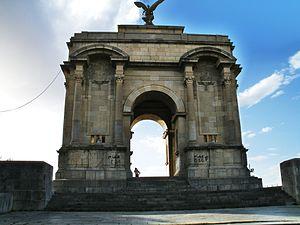
Monument aux morts de la guerre 1914-18.
Un arc de triomphe, et plus généralement un arc monumental, est une structure libre monumentale enjambant une voie et utilisant la forme architecturale de l'arc avec un ou plusieurs passages voûtés. Ce type d'ouvrage est un des éléments les plus caractéristiques de l'architecture romaine, utilisé pour commémorer les généraux victorieux ou les évènements importants comme le décès d'un membre de la famille impériale, l'accession au trône d'un nouvel empereur ou encore les fondations de nouvelles colonies, la construction d'une route ou d'un pont.